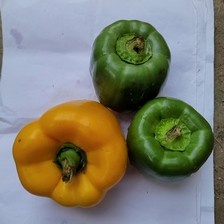
Label: capsicum